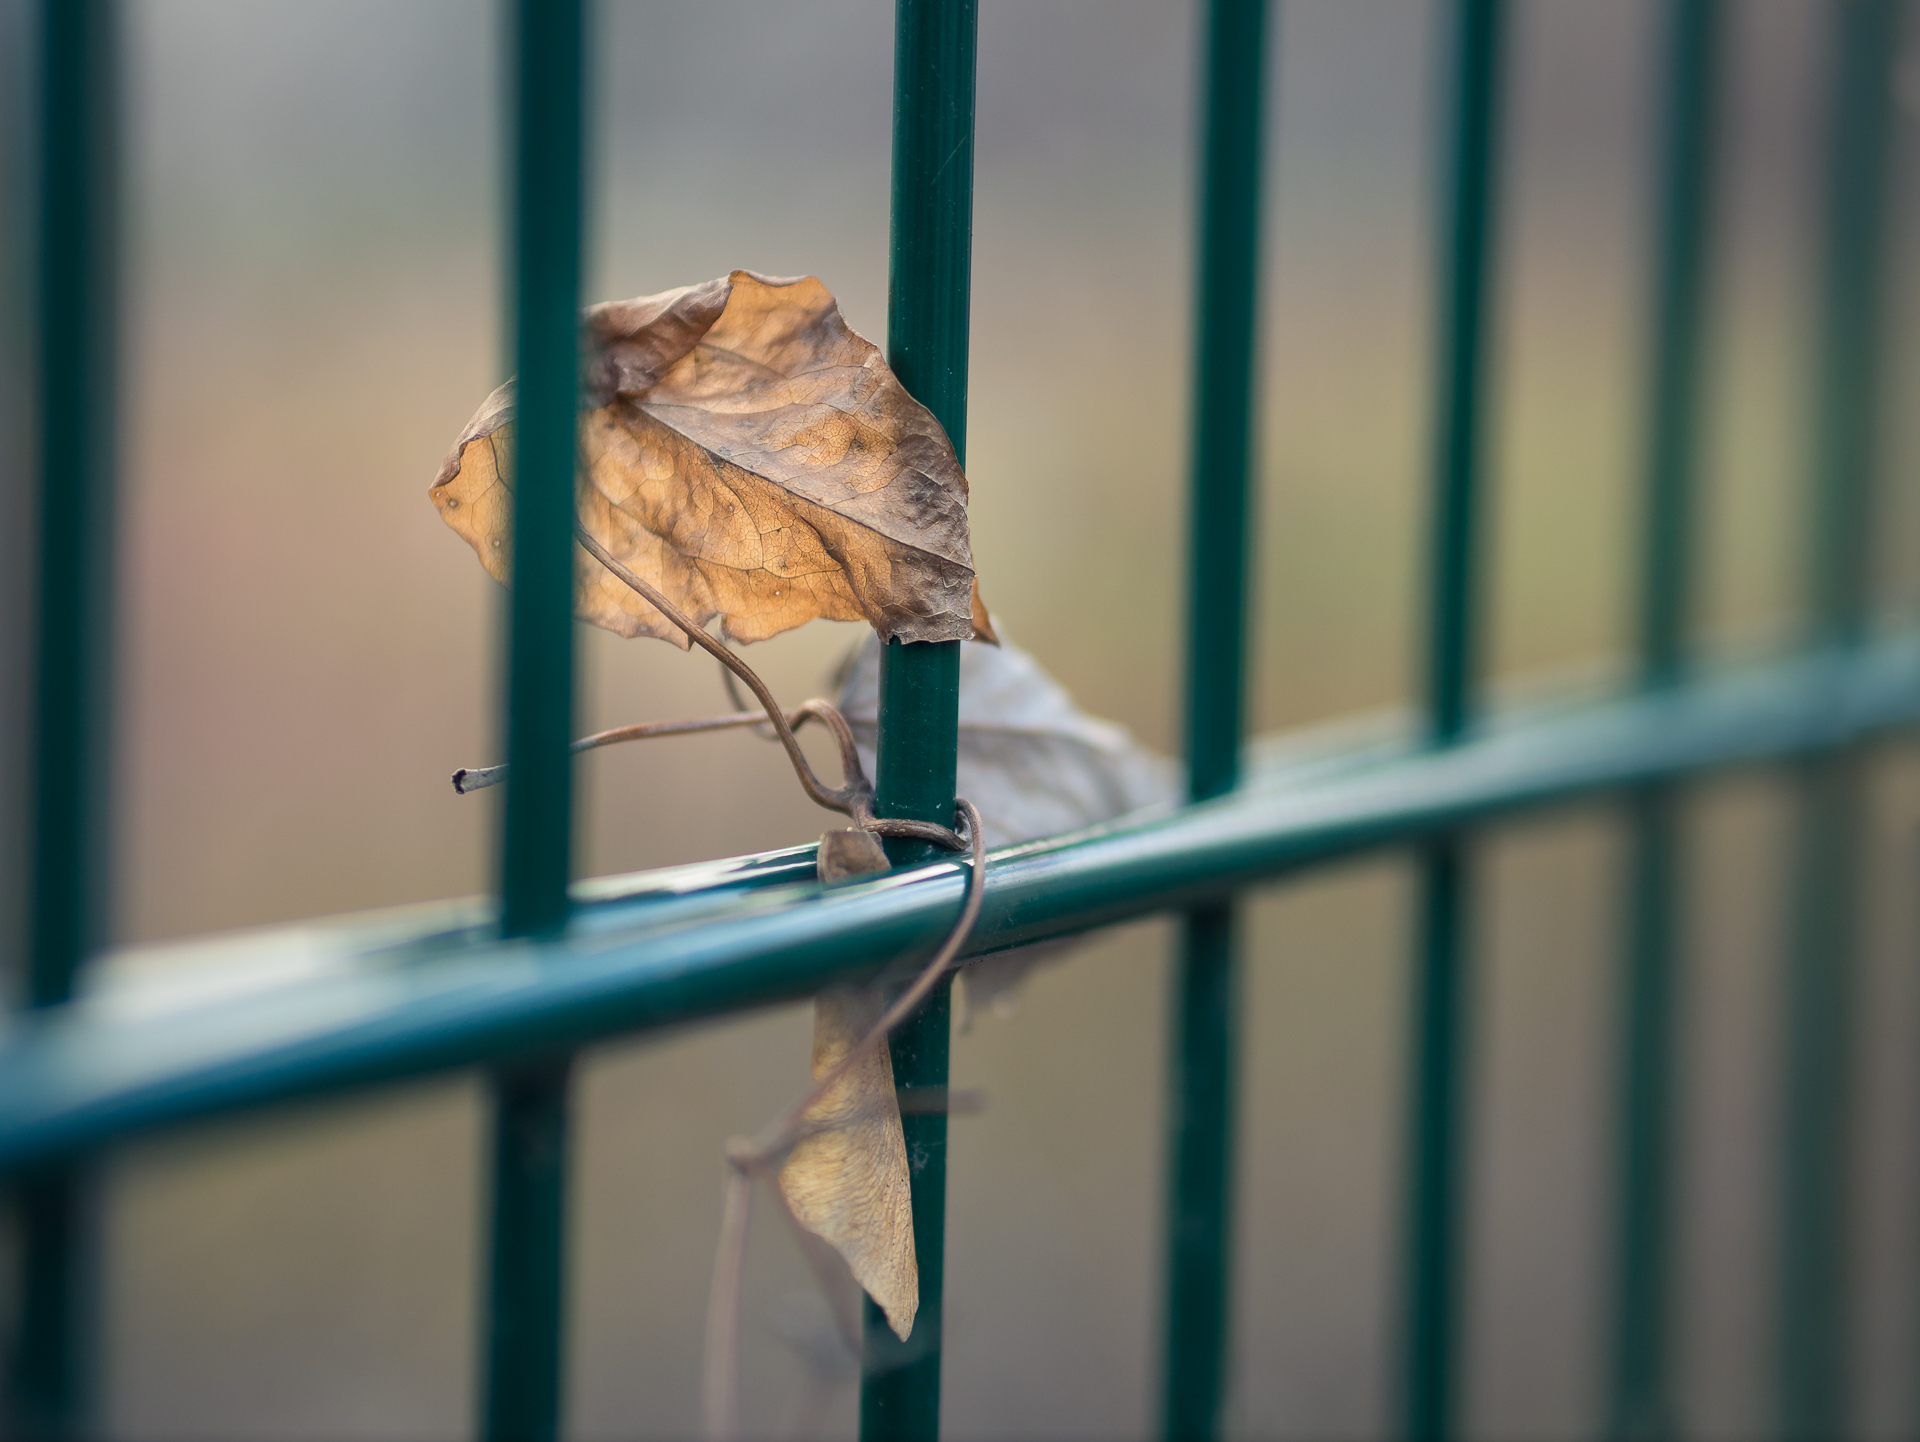
outdoor, bird, wing, bokeh, fence, leaf, color, blue, leaves, vertebrate, berlin, finch, dof, hff, panasoniclumixg3, olympusf1845mm, friday, tangled, perching bird